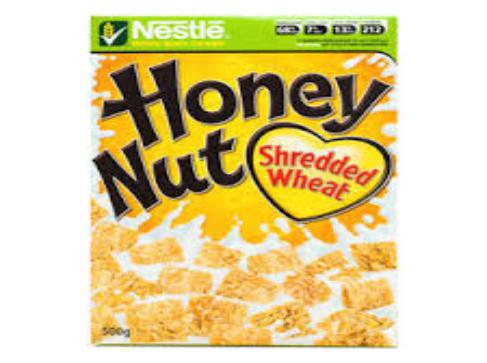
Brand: Honey Nut Shredded Wheat
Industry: Food